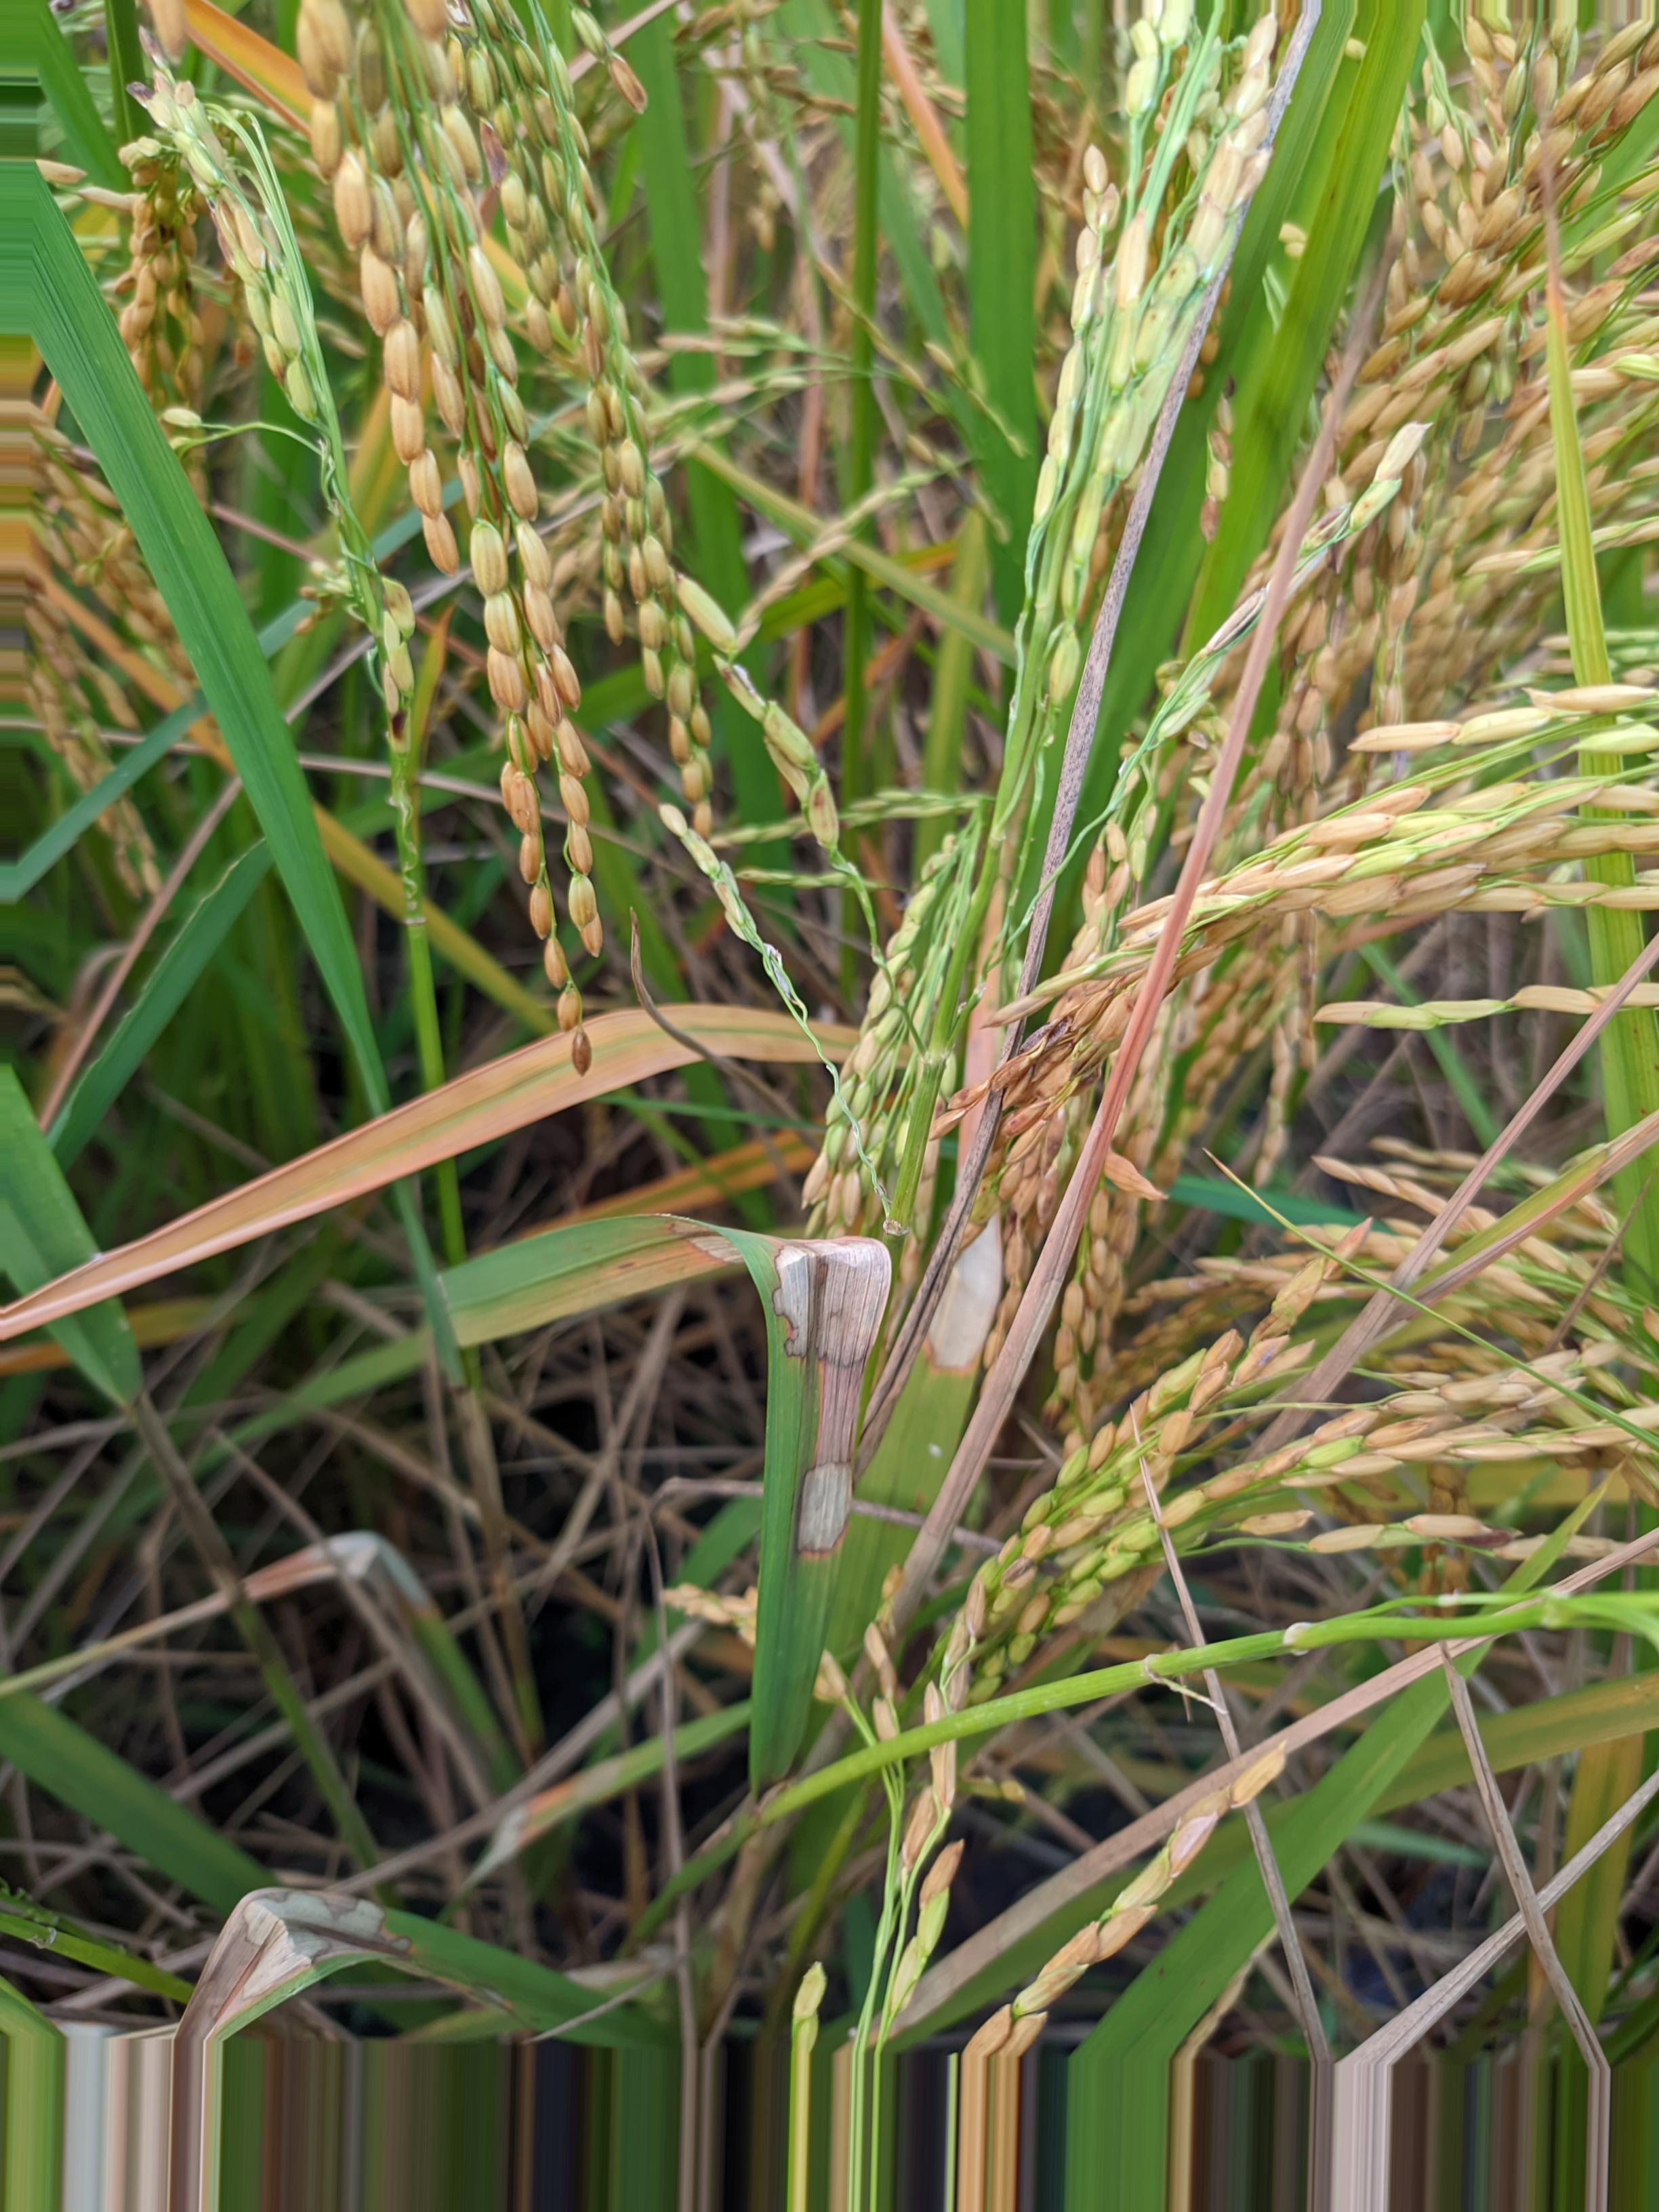
Nhãn: Bệnh Đốm Vằn ( Khô vằn ) ( Sheath Blight )